Rover 800 series

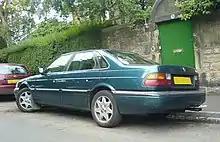
1995 Rover 825SD saloon, rear view (post-R17 facelift, but a year before minor changes including smoked rear lights)

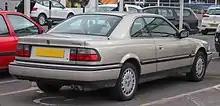
Coupe

In the autumn of 1991, the 800 was reskinned and reengineered under the R17 codename, being launched on 12 November 1991. This saw the reintroduction of the traditional Rover grille and more curvaceous bodywork. The scope of the design change was restricted by the need to retain the core XX structure, including the door structure design.